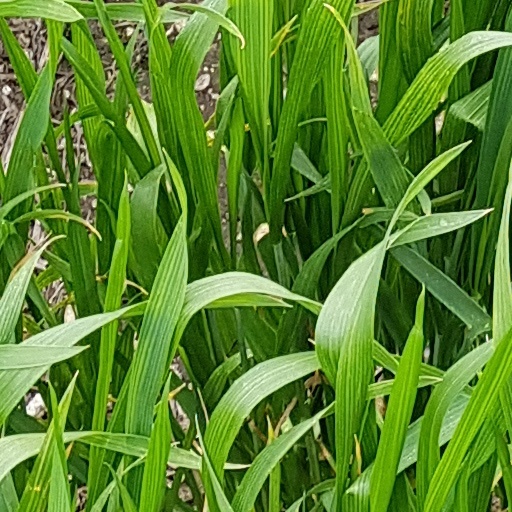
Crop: wheat